BAE Systems Hawk

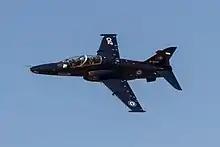
A Hawk 115 (CT-155) of the Royal Canadian Air Force

Saudi Arabia acquired the Hawk under the Al-Yamamah arms deal with Britain, with a total of 50 Hawk Mk. 65/65As ordered in contracts placed in 1985 and 1994 respectively. In August 2012, a deal for 22 Hawk 'Advanced Jet Trainers' worth approximately $800 million was announced. The AJTs would replace older models of Hawks in the Royal Saudi Air Force (RSAF) inventory. The Hawk is flown by the RSAF demonstration team. In February 2016 it emerged that Saudi Arabia had doubled the number of Hawk AJT aircraft it had ordered from BAE Systems, with an order for a further 22. This was revealed in the company's preliminary annual report for 2015; "We reached agreement with the Saudi customer for the provision of a further 22 Hawk AJT aircraft, associated ground equipment, and training aids for the RSAF which form part of an enhancement to the Kingdom's training capacity." Once in service, the Hawk AJTs will complete the replacement of the earlier Mk 65 and Mk 65A platforms. 22 of these Hawks are to be assembled locally in Saudi Arabia, the first of which was completed in March 2019.